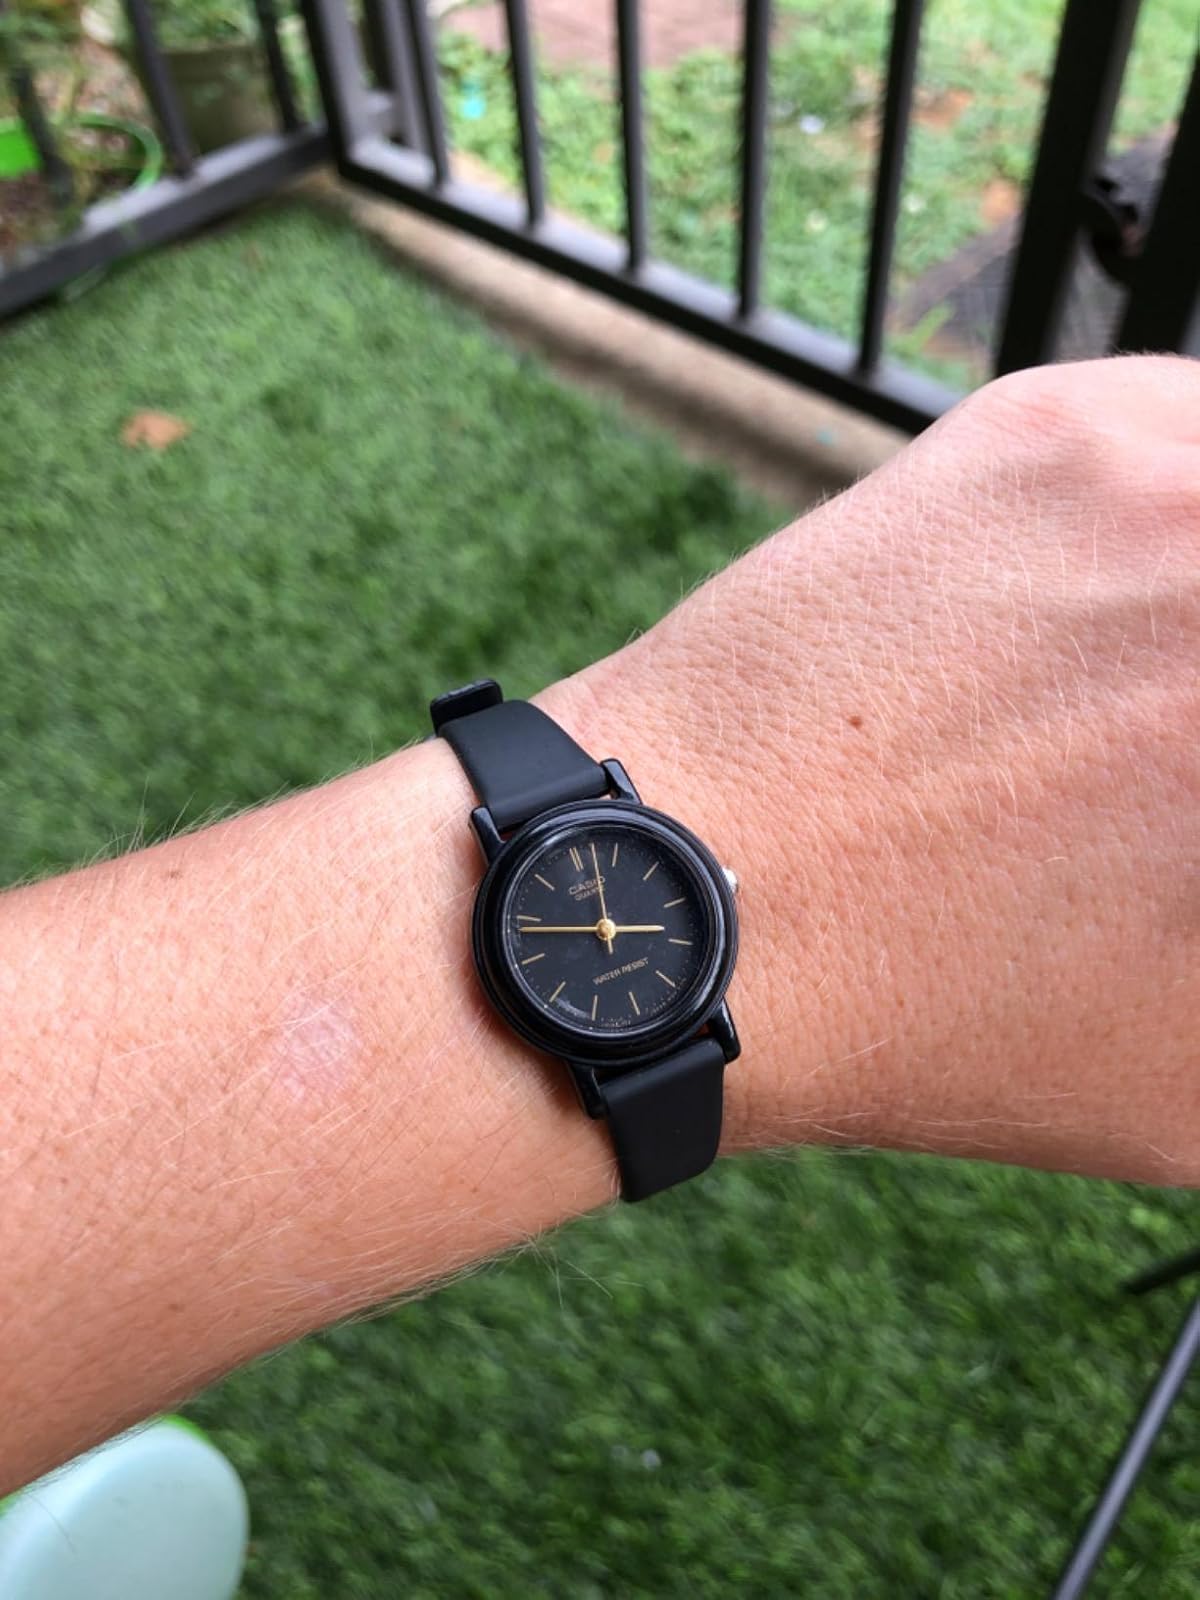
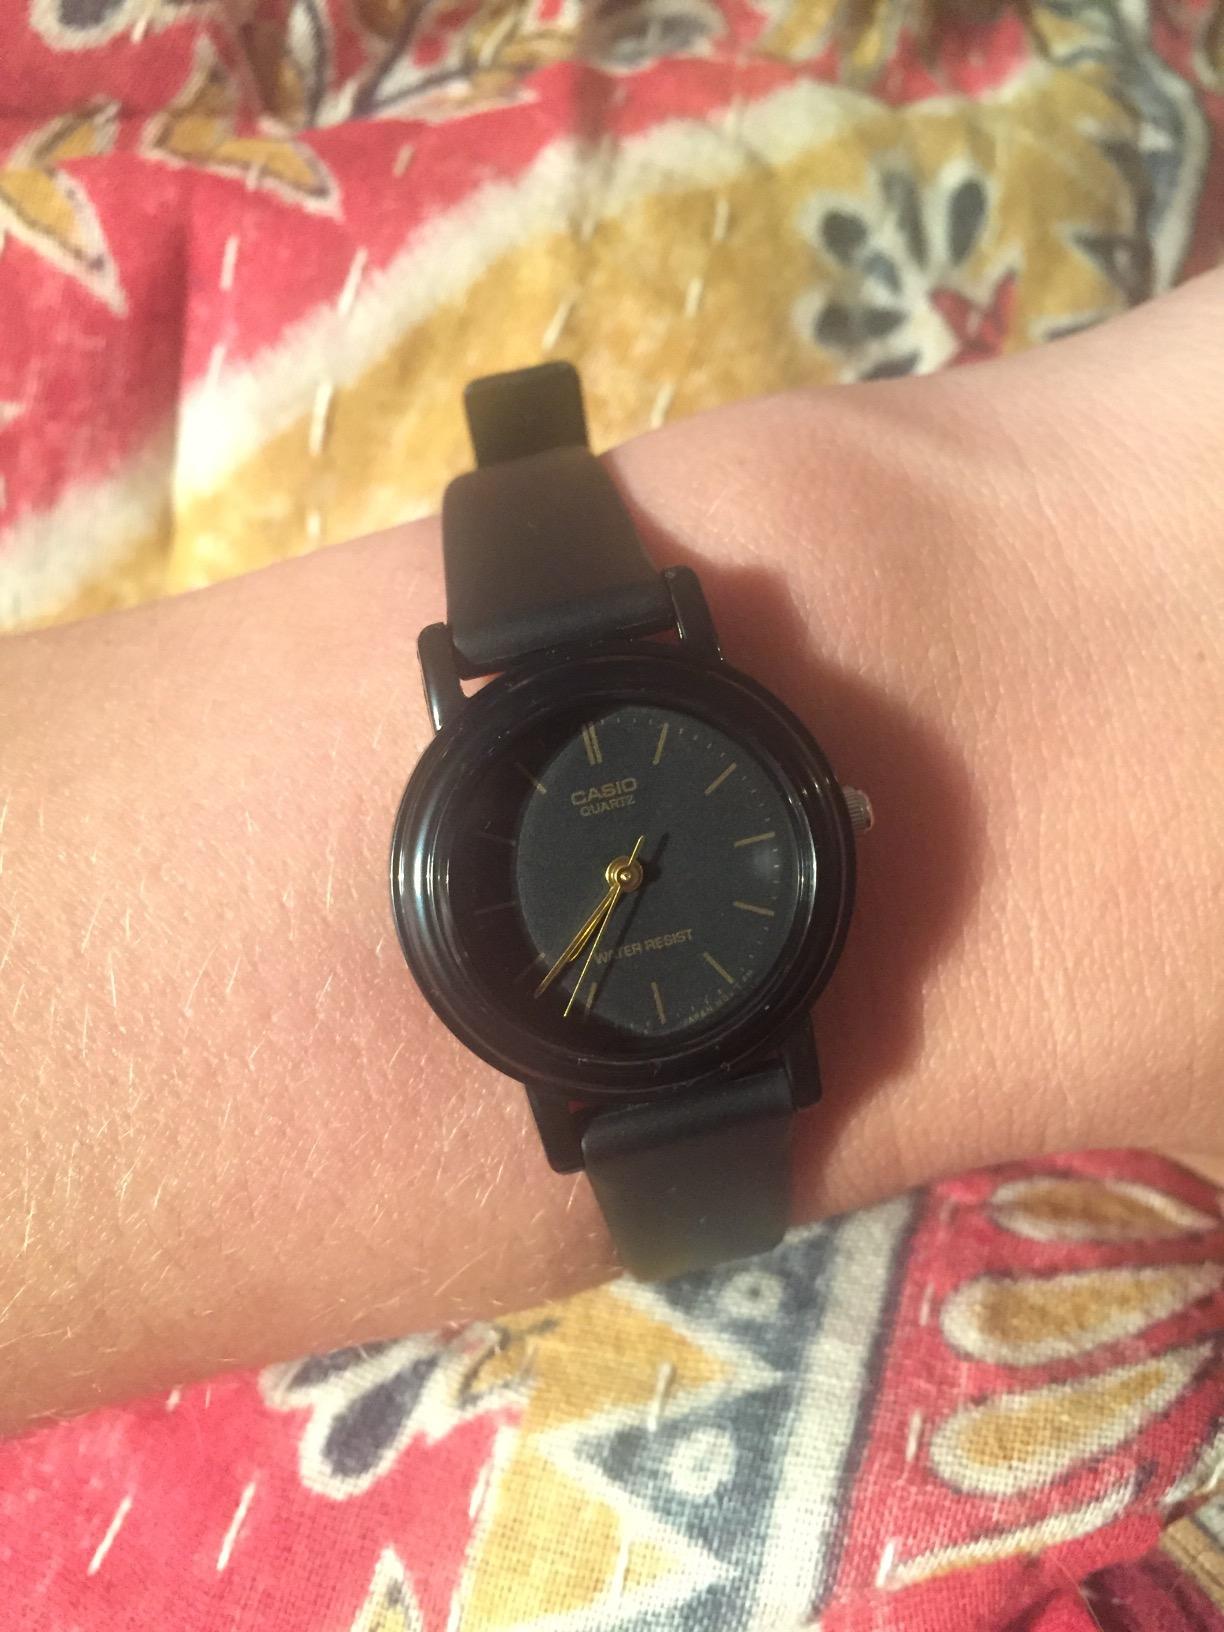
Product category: accessories_watch
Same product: yes